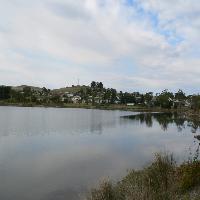
Weather: cloudy or overcast